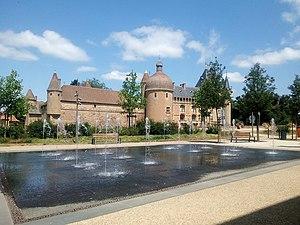
Place des Fossés avec sa fontaine de pierres de lave inaugurée en 2014 suite au réaménagement du centre-ville de La Clayette.
La Clayette est une commune française située dans le département de Saône-et-Loire en région Bourgogne-Franche-Comté.
Une place est un espace public non bâti, desservi par des voies de communication ; elle peut être affectée aux piétons ou aux véhicules.